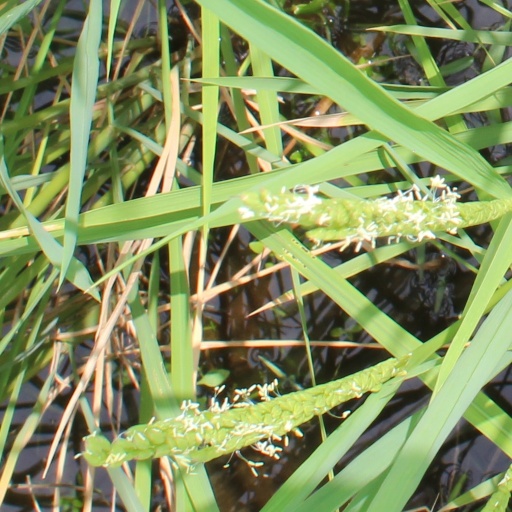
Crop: rice